Rice production in Thailand

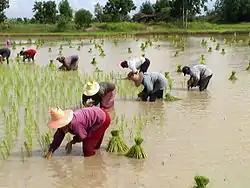
Rice farmers transplanting rice, Chaiyaphum Province

Rice is central to Thai society. Rice uses over half of the arable land and labor force in Thailand. Of Thailand's eight million farm households in 2020, four million cultivate rice. It is one of the main foods and sources of nutrition for most Thai citizens: yearly per capita consumption in 2013 was 114.57 kg. Rice is also a major Thai export. Despite its importance to the nation, the industry is under threat. According to Dr. Suthad Setboonsarng, the top three threats are, "(i) increase in competition in the international market; (ii) growing competition with other economic activities that increases the cost of production, especially the labour cost; and (iii) degradation of ecological conditions. Rice research has to address these challenges."